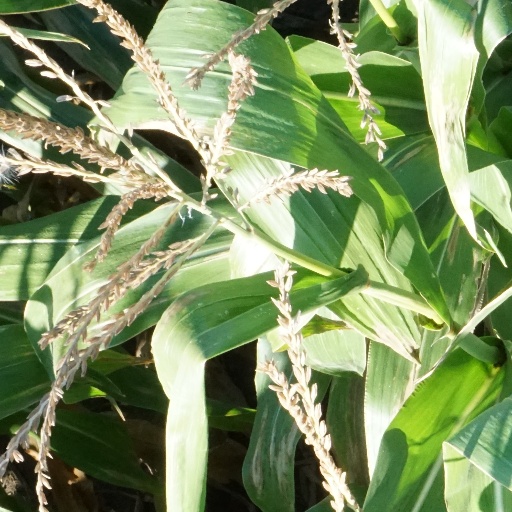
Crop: maize; corn